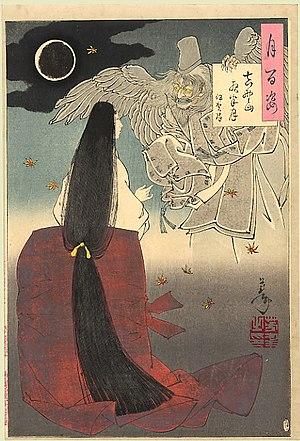
Les tengu sont un type de créatures légendaires de la religion populaire japonaise, et ils sont aussi considérés comme des dieux shinto ou comme des yōkai. Bien que leur nom contienne le mot « chien » comme le démon chinois Tiāngǒu, les tengu, à l'origine, prenaient la forme de rapaces, et ils sont traditionnellement représentés avec des caractéristiques à la fois humaines et aviaires. Les plus anciens tengu sont dépeints avec des becs, mais ce trait a souvent été humanisé en un nez anormalement long, qui est actuellement largement considéré comme la caractéristique définissant le tengu dans l'imaginaire populaire.